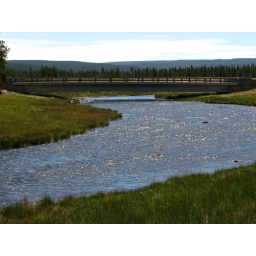
The river flowing under the small bridge. I love the blue between the green over here.